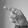
ASL letter: P